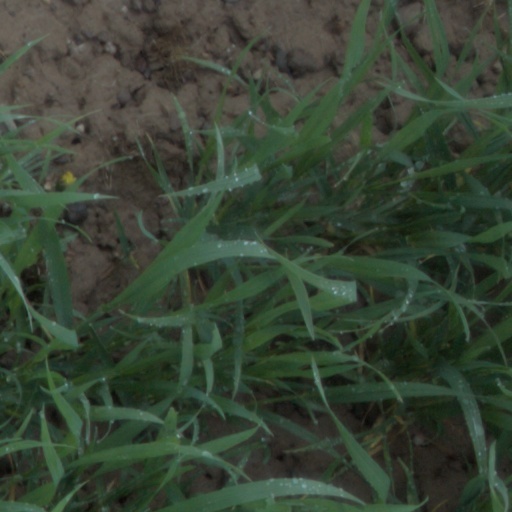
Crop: wheat